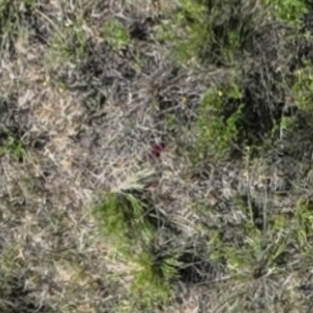
Month: july
Dye color: red
Dye concentration: high